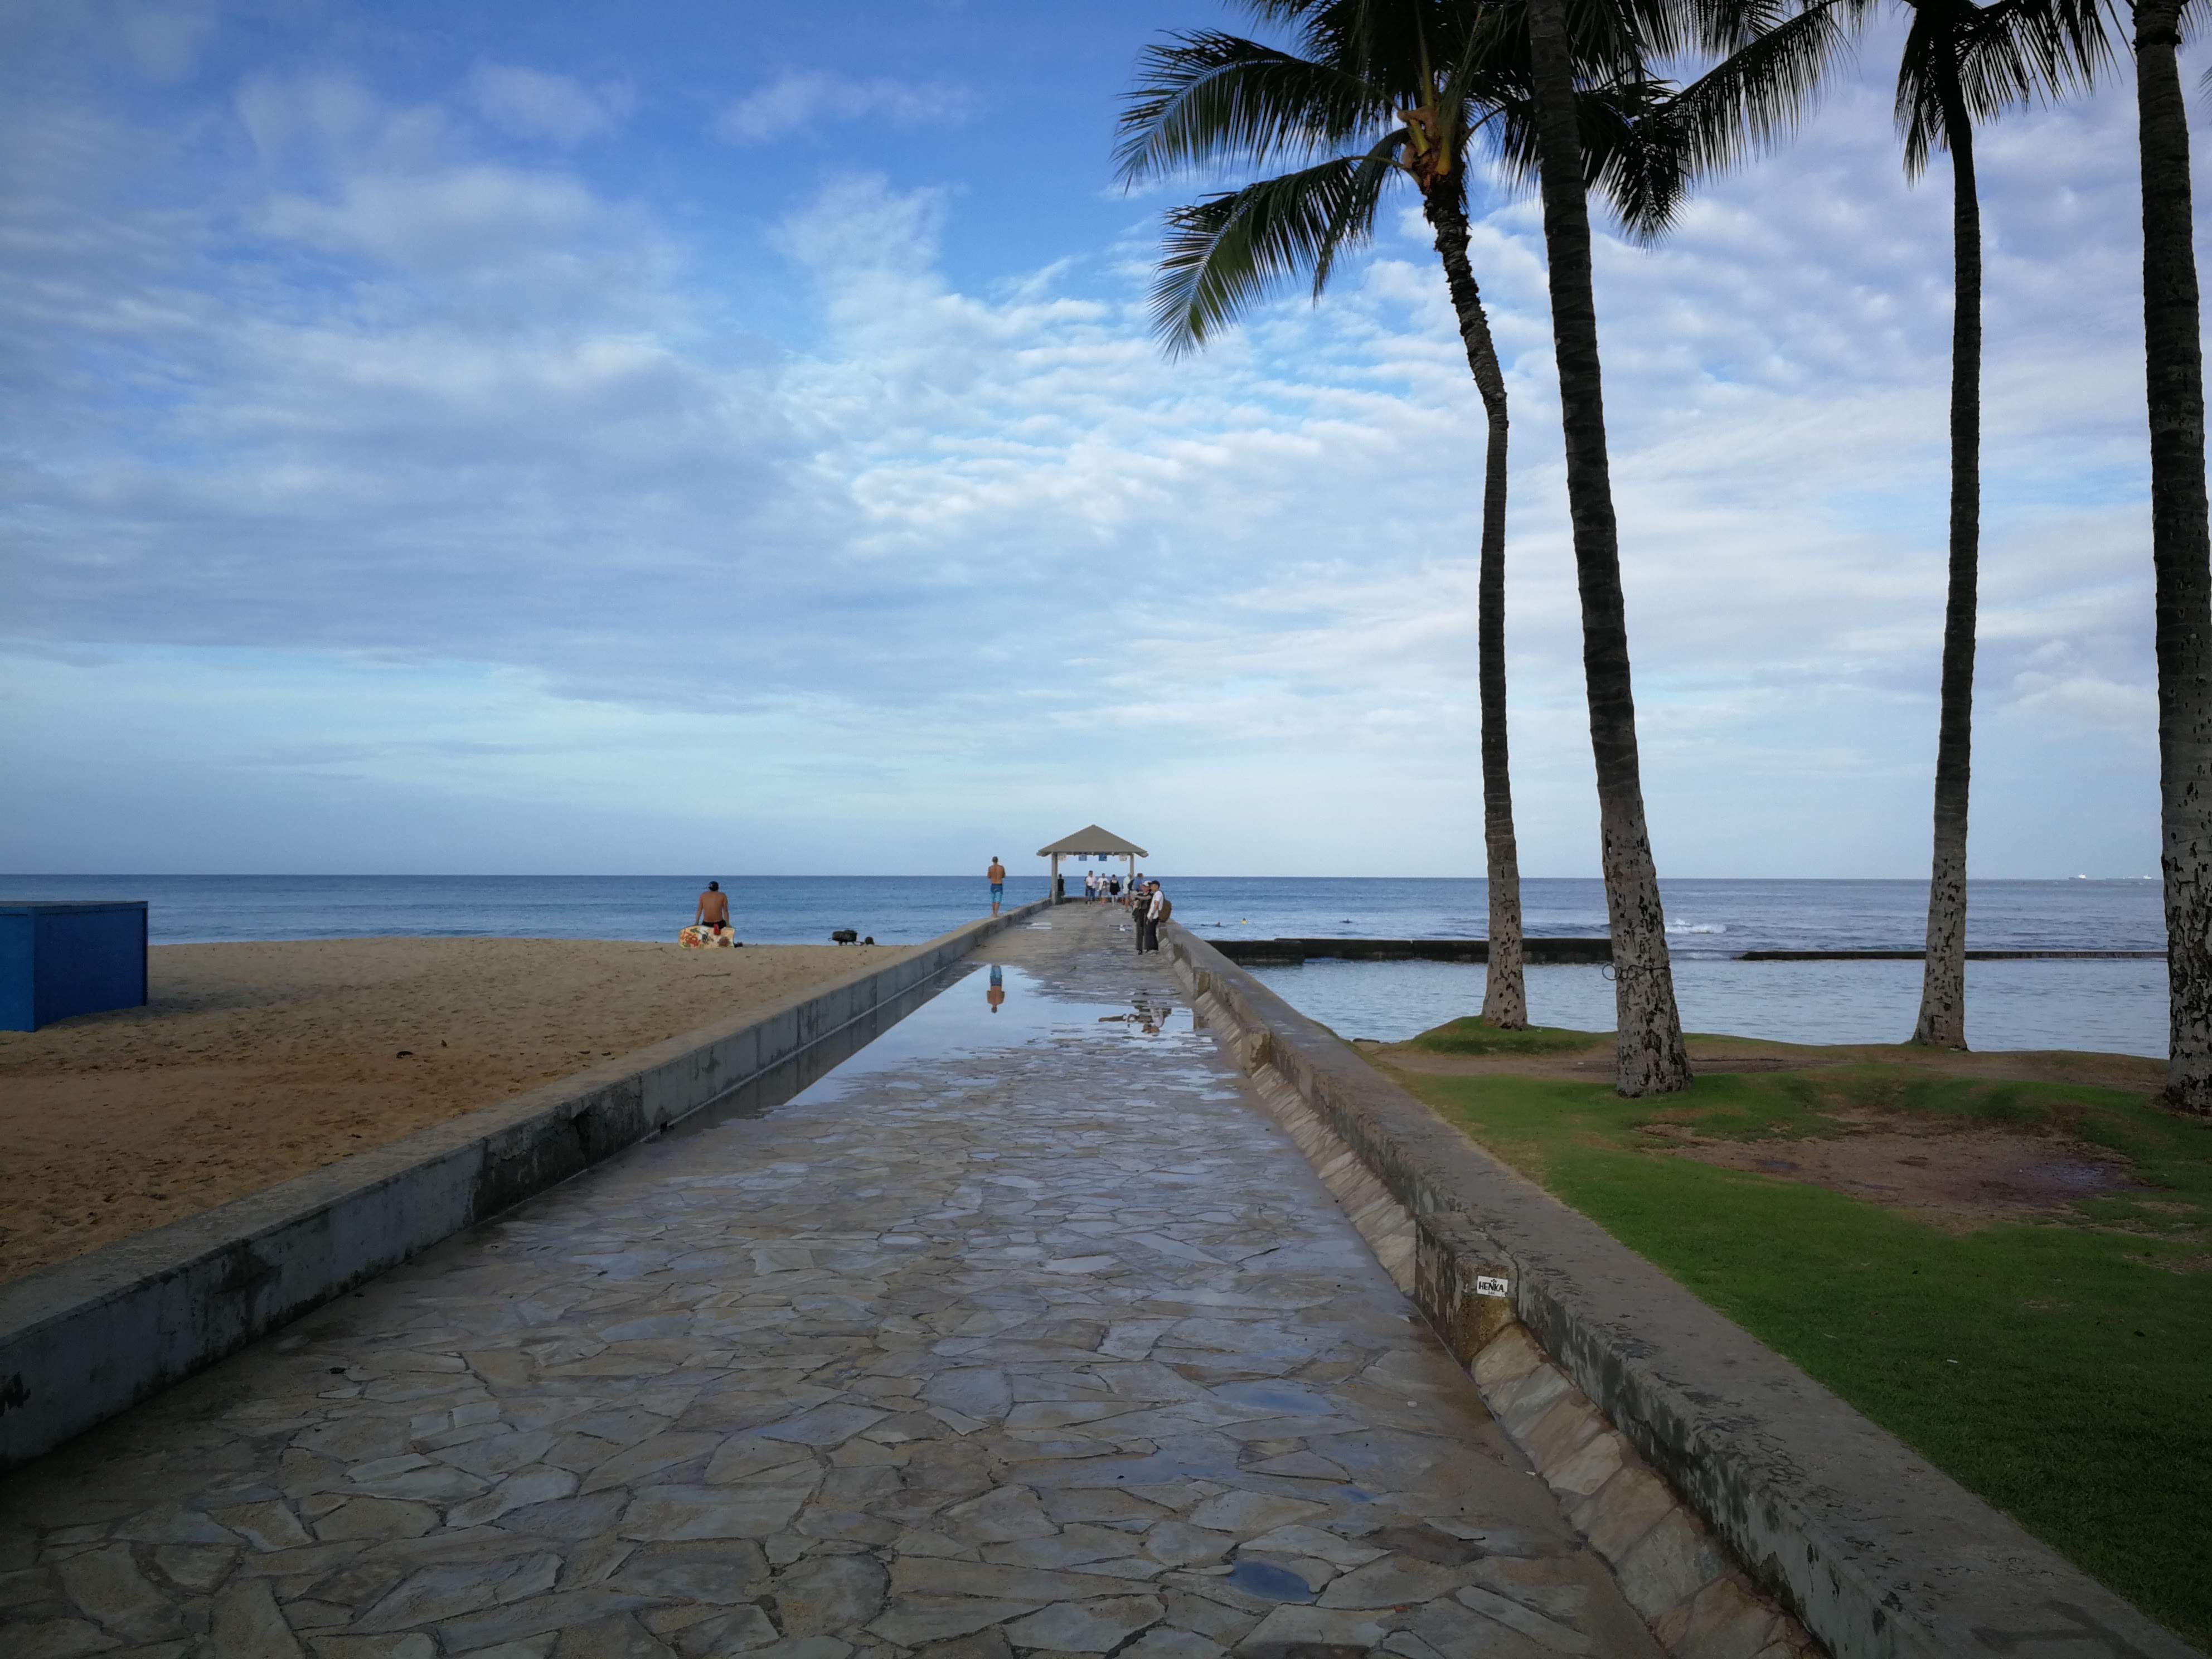
natural, coastal and oceanic landforms, horizon, walkway, ocean, arecales, shore, coast, sea, tropics, beach, caribbean, palm tree, flagstone, boardwalk, cobblestone